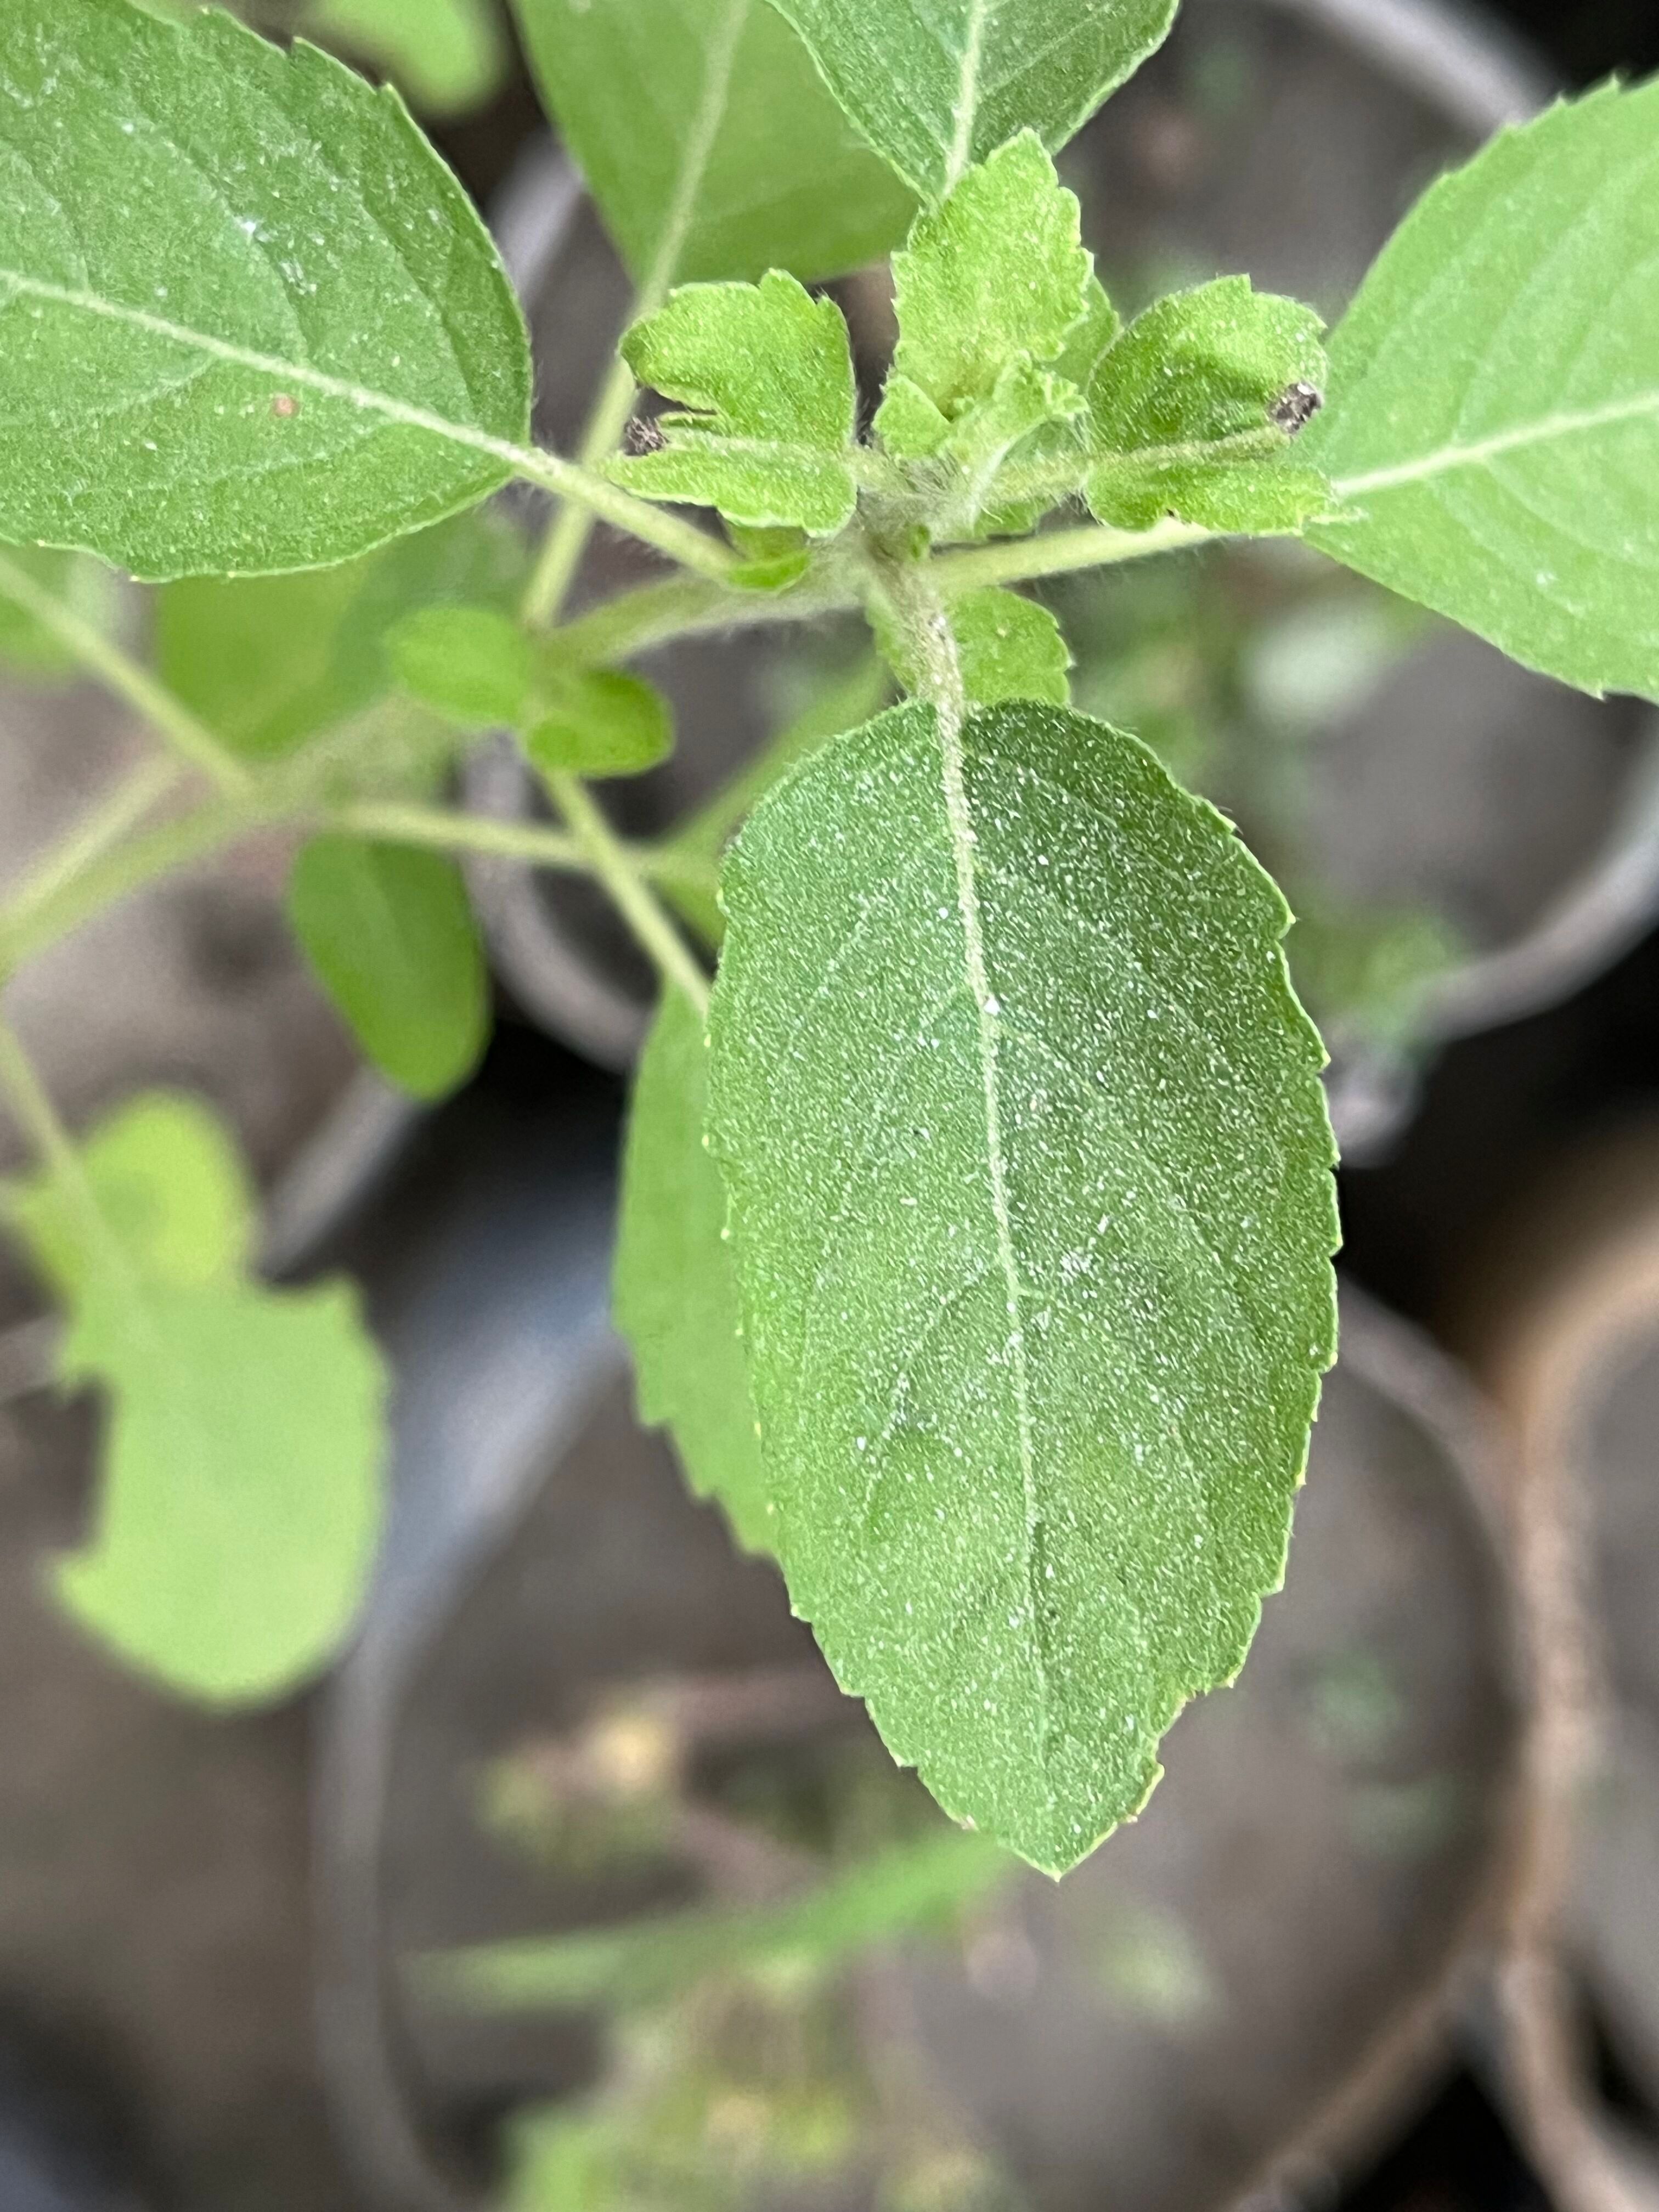
Plant species: ocimum-tenuiflorum